Egil Østenstad

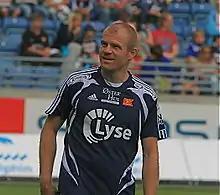
Østenstad in 2008

Egil Johan Østenstad (born 2 January 1972) is a Norwegian former professional footballer who played as a forward.